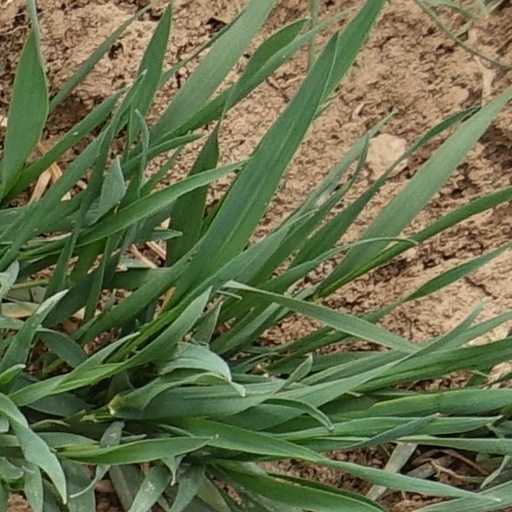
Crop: wheat